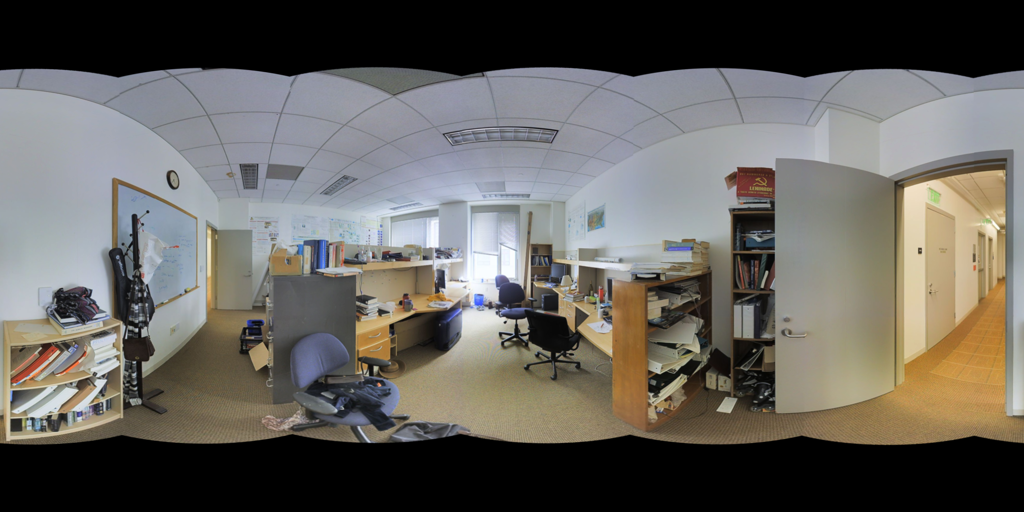
Referred object: the round wall clock above the whiteboard

Referred object: the blue swivel office chair